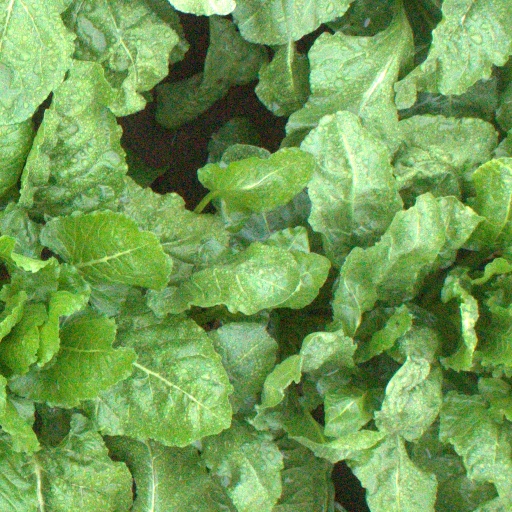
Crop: sugar beet